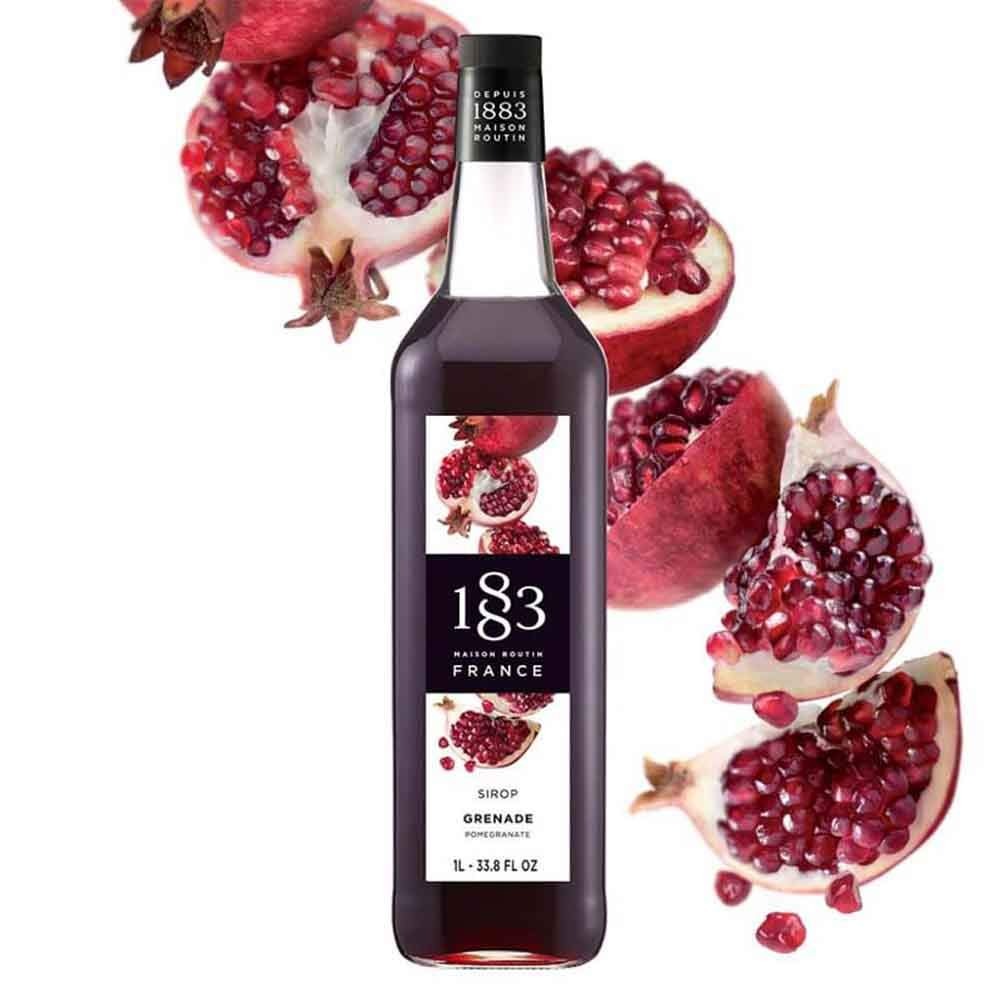
Item Name: 1883 Maison Routin - Pomegranate Syrup - Made in France - Glass Bottle | 1 Liter (33.8 oz)
Value: 1.0
Unit: Count

Price: 19.99